Kim Conley

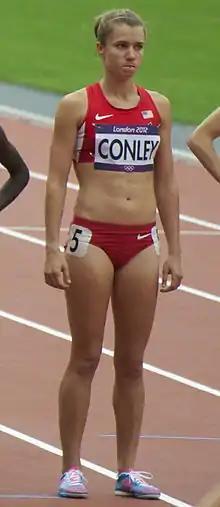
Conley competing in the 5000 metres at the 2012 Olympics in London

Kim Conley (born March 14, 1986) is an American track and field athlete, who competes in middle and long distance track events. She finished in third place at the 2012 U.S. Olympic Trials to qualify for the 2012 Olympics in the 5,000 meters, where she finished twelfth in her heat.